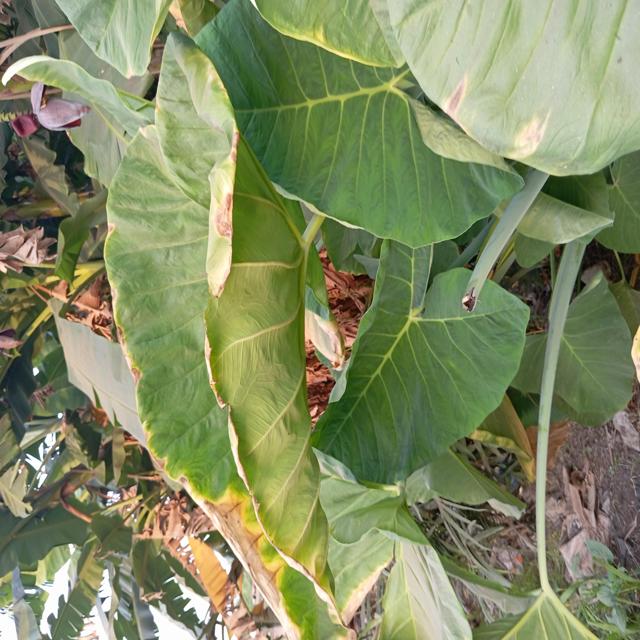
Label: Late_Blight